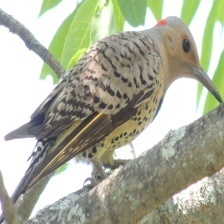
Species: NORTHERN FLICKER
Scientific name: COLAPTES AURATUS